Nimrod Bichler

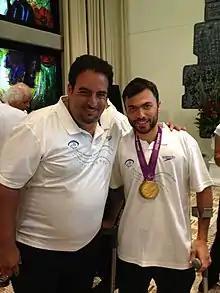
Coach Nimrod Bichler with Gold Medalist Noam Gershony

Nimrod Bichler (born 6 October 1974) is an Israeli wheelchair tennis coach. At the 2012 Summer Paralympics he coached gold medalist Noam Gershony in the Quad division.